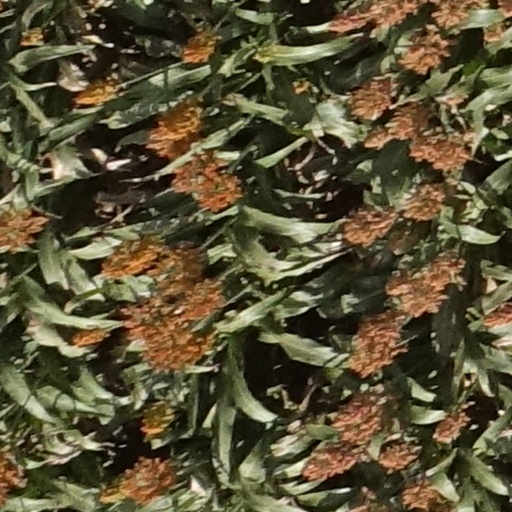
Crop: sorghum